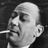
Emotion: sad